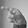
ASL letter: P